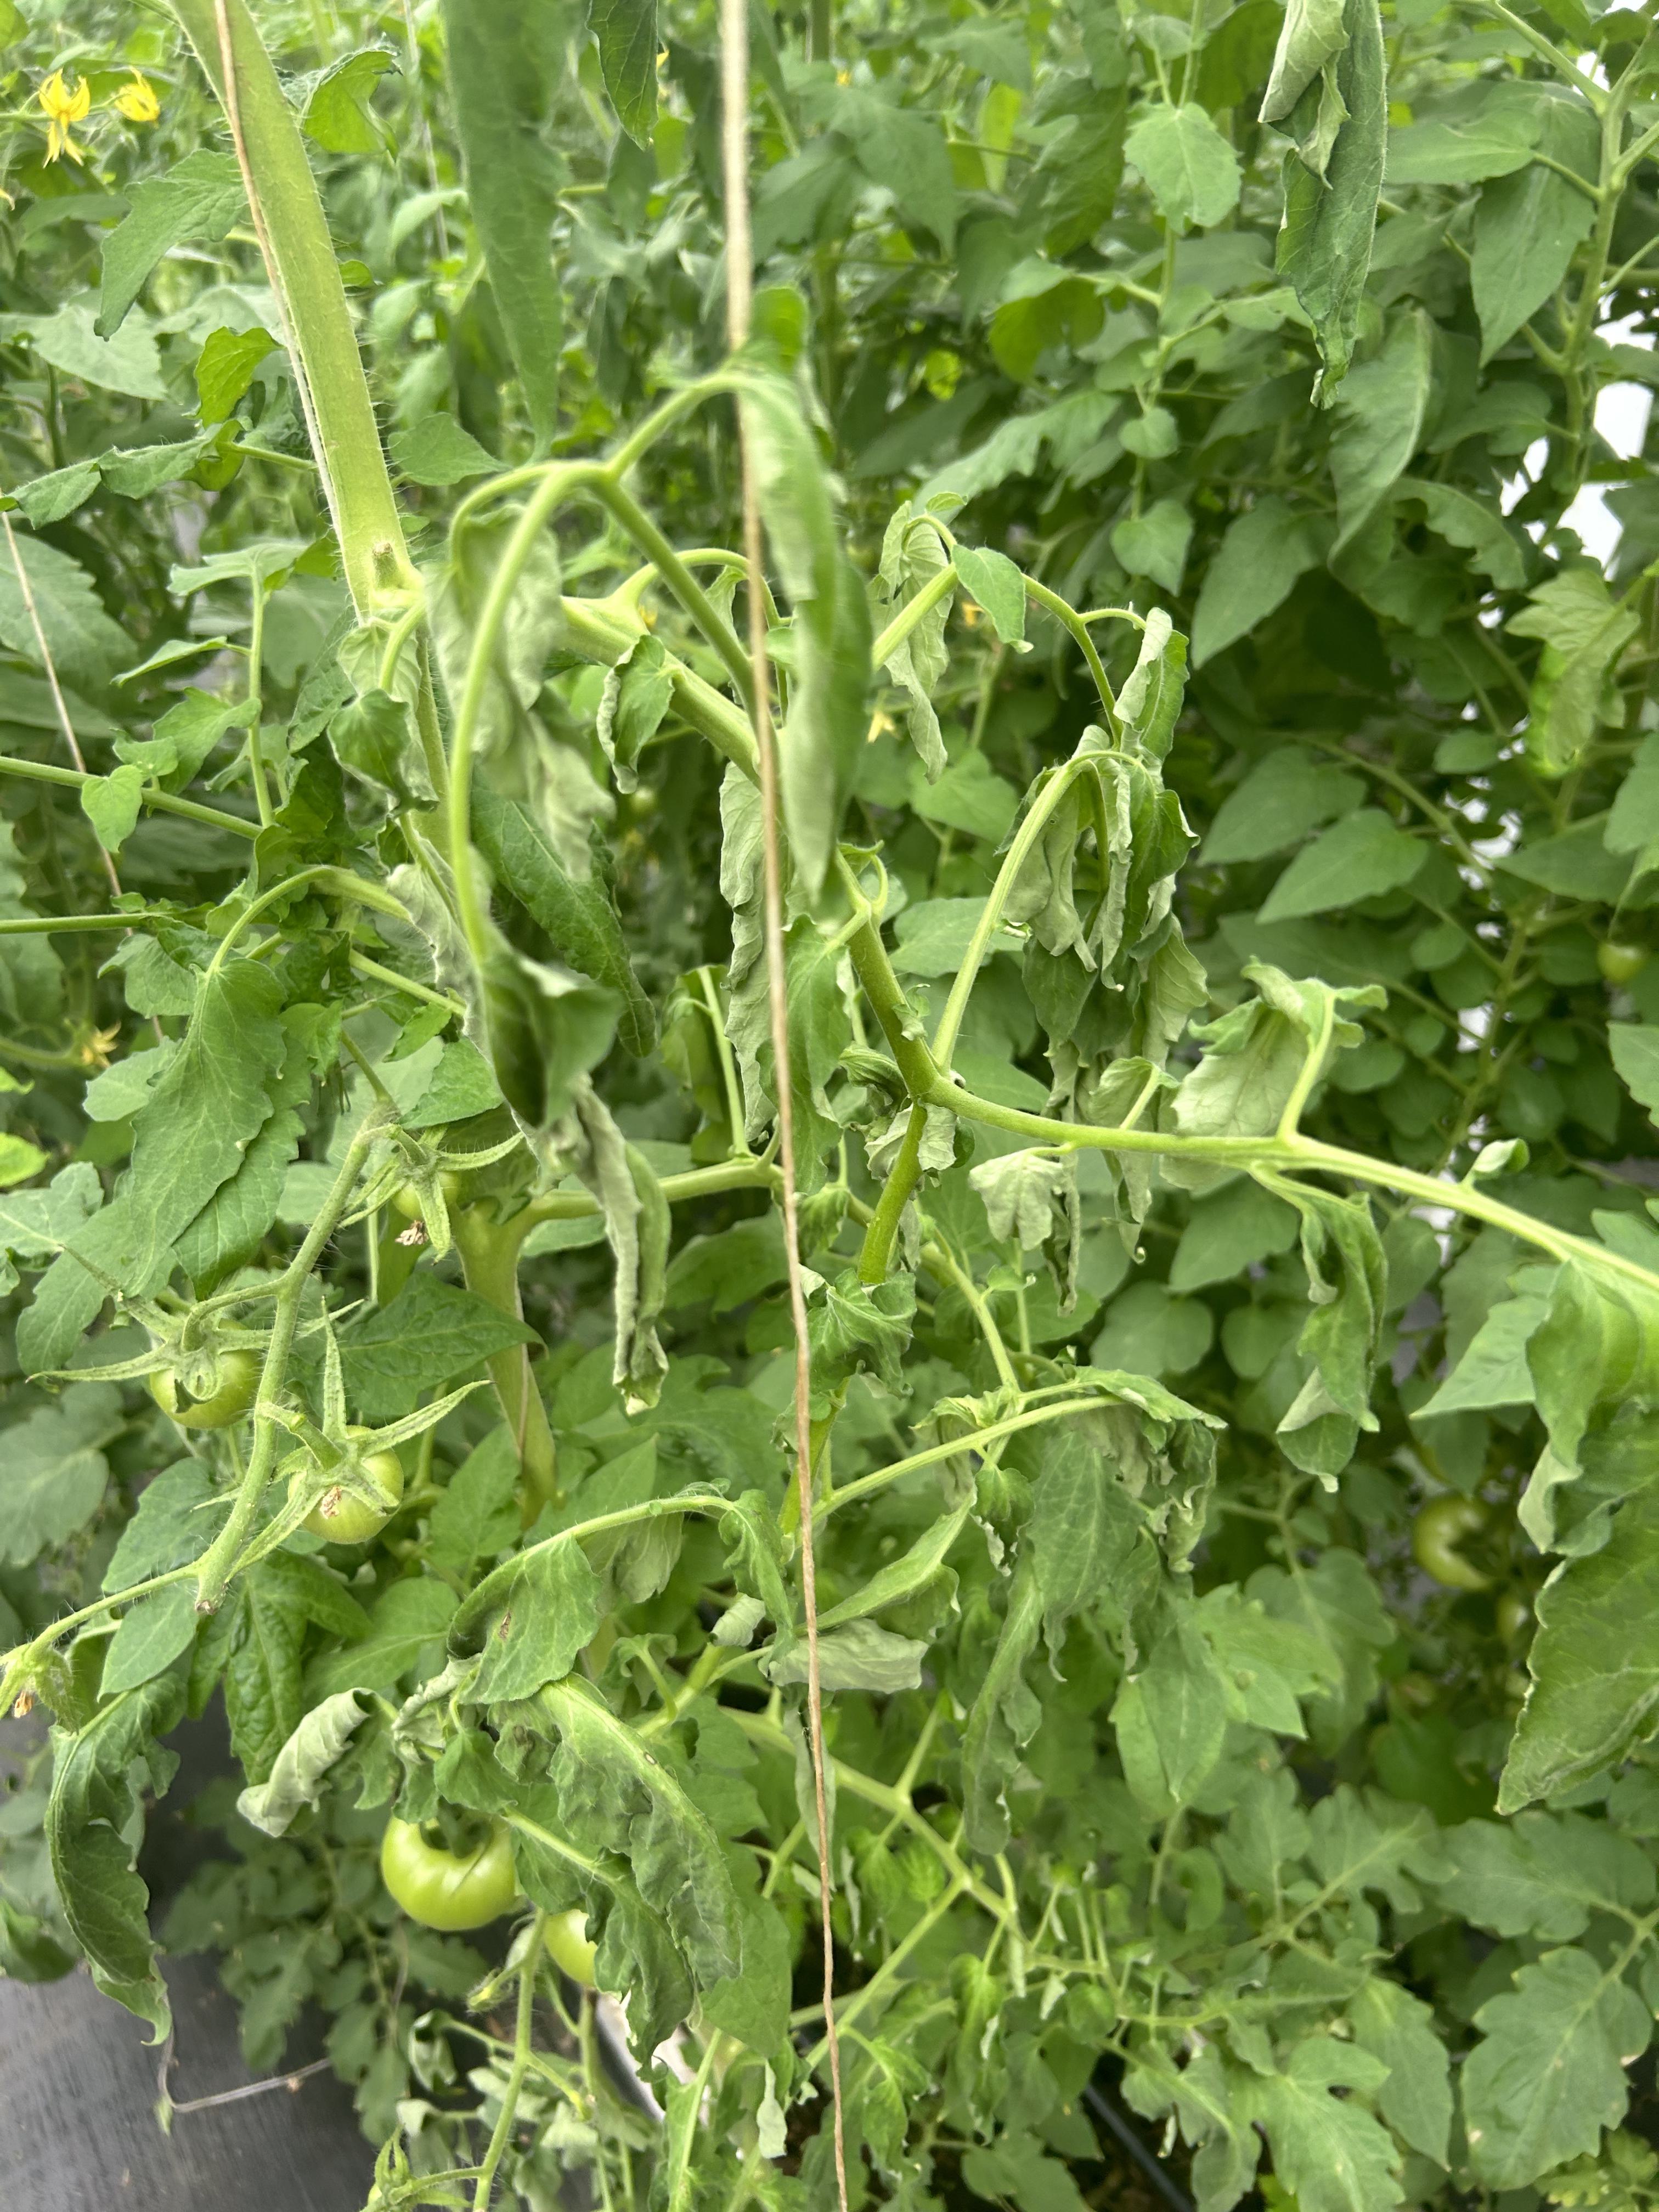
Disease: Wilt